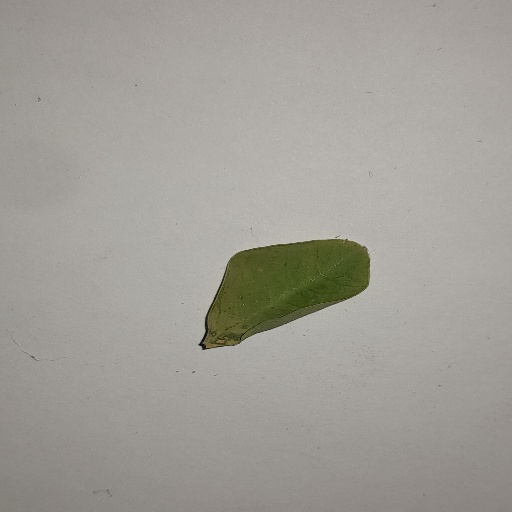
Species: Sojina
Leaf condition: Yellow Leaf